Venus' flower basket

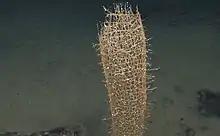
Red shrimp can be seen encased by the glass sponge

The sponges are often found to house glass sponge shrimp, usually a breeding pair, who are typically unable to exit the sponge's lattice due to their size. It is thought that the structure of the glass sponge is advantageous for shrimp living inside of its lattice, as they feed on particles that the sponges collect. Consequently, they live in and around these sponges, where the shrimp perform a mutualistic relationship with the sponge until they die. The shrimp live and mate in the shelter that the sponge provides, and in return they also clean the inside of the sponge. This may have influenced the adoption of the sponge as a symbol of undying love in Japan, where the skeletons of these sponges are presented as wedding gifts.